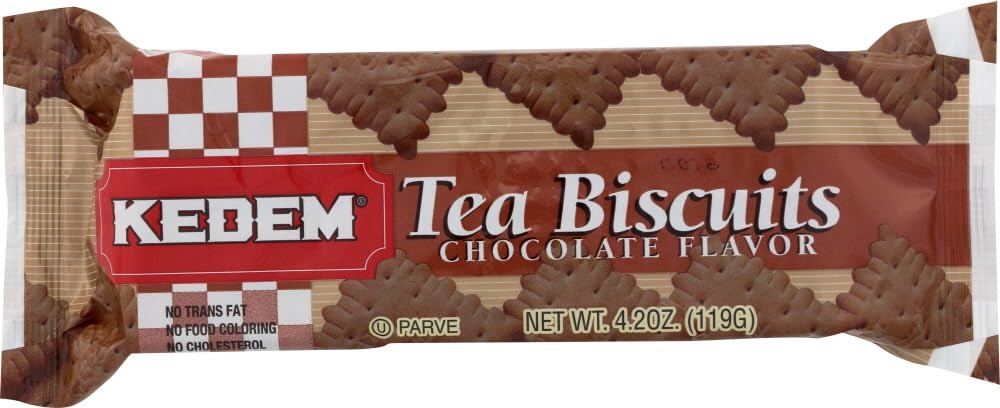
Item Name: Kedem B79790 Kedem Tea Biscuits Chocolate -24x4.2 Oz
Value: 24.0
Unit: Count

Price: 24.13